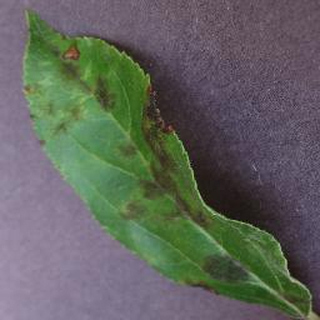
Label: apple_apple_scab